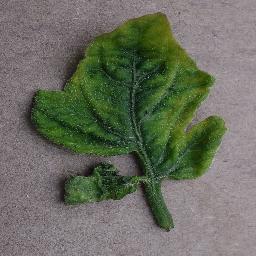
Label: Tomato___Tomato_Yellow_Leaf_Curl_Virus